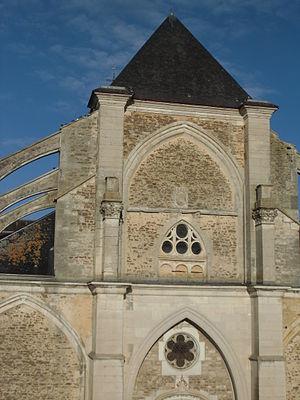
Eglise Saint-Jean-Baptiste de Chaource vue de la place de l'église
Chaource est une commune française, située dans le département de l'Aube en région Grand Est, à 30 km au sud de Troyes en Champagne méridionale.